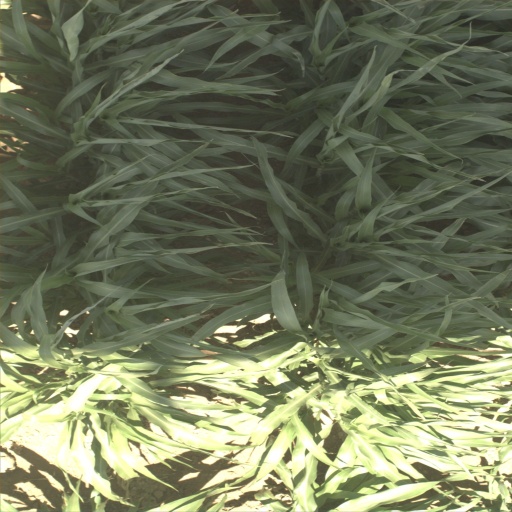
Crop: sorghum